Benetton B188

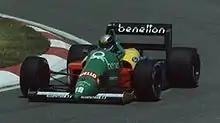
Alessandro Nannini driving the Benetton B188 at the 1988 Canadian Grand Prix.

For Boutsen left to join Williams and was replaced by British rookie Johnny Herbert while the highly rated Nannini assumed the role of lead driver. The B188 was to be replaced by the B189 early in the season which would also see the team with exclusive use of the new development Ford HB4 V8 engine. Unfortunately due to delays with the new engine, and Nannini crashing the team's only constructed B189 in testing prior to the San Marino Grand Prix, the team was forced to use the B188 with the older, now ubiquitous DFR engine (though as the 'factory' team, Benetton got their engines exclusively from, and tuned by, Cosworth) until the new car and engine combination were ready to race in Round 7 in France as the rear suspension and ancillaries of the new car were designed around the newer 75° V8 and the older 90° DFR simply wouldn't fit without the car needing a major re-design to its rear end.